2008 Exeter attempted bombing

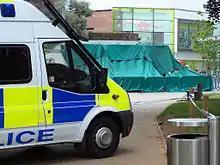
A police van guards the Giraffe cafe and restaurant.

The Exeter bombing was a failed bombing attempt that took place on 22 May 2008, at the Giraffe cafe and restaurant in Princesshay, Exeter, England. The bomber, Nicky Reilly (5 February 1986 – 19 October 2016), 22, from Plymouth, who was the only person injured, pleaded guilty on 15 October 2008 to launching the attempted suicide attack.